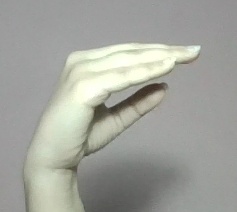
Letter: jeem